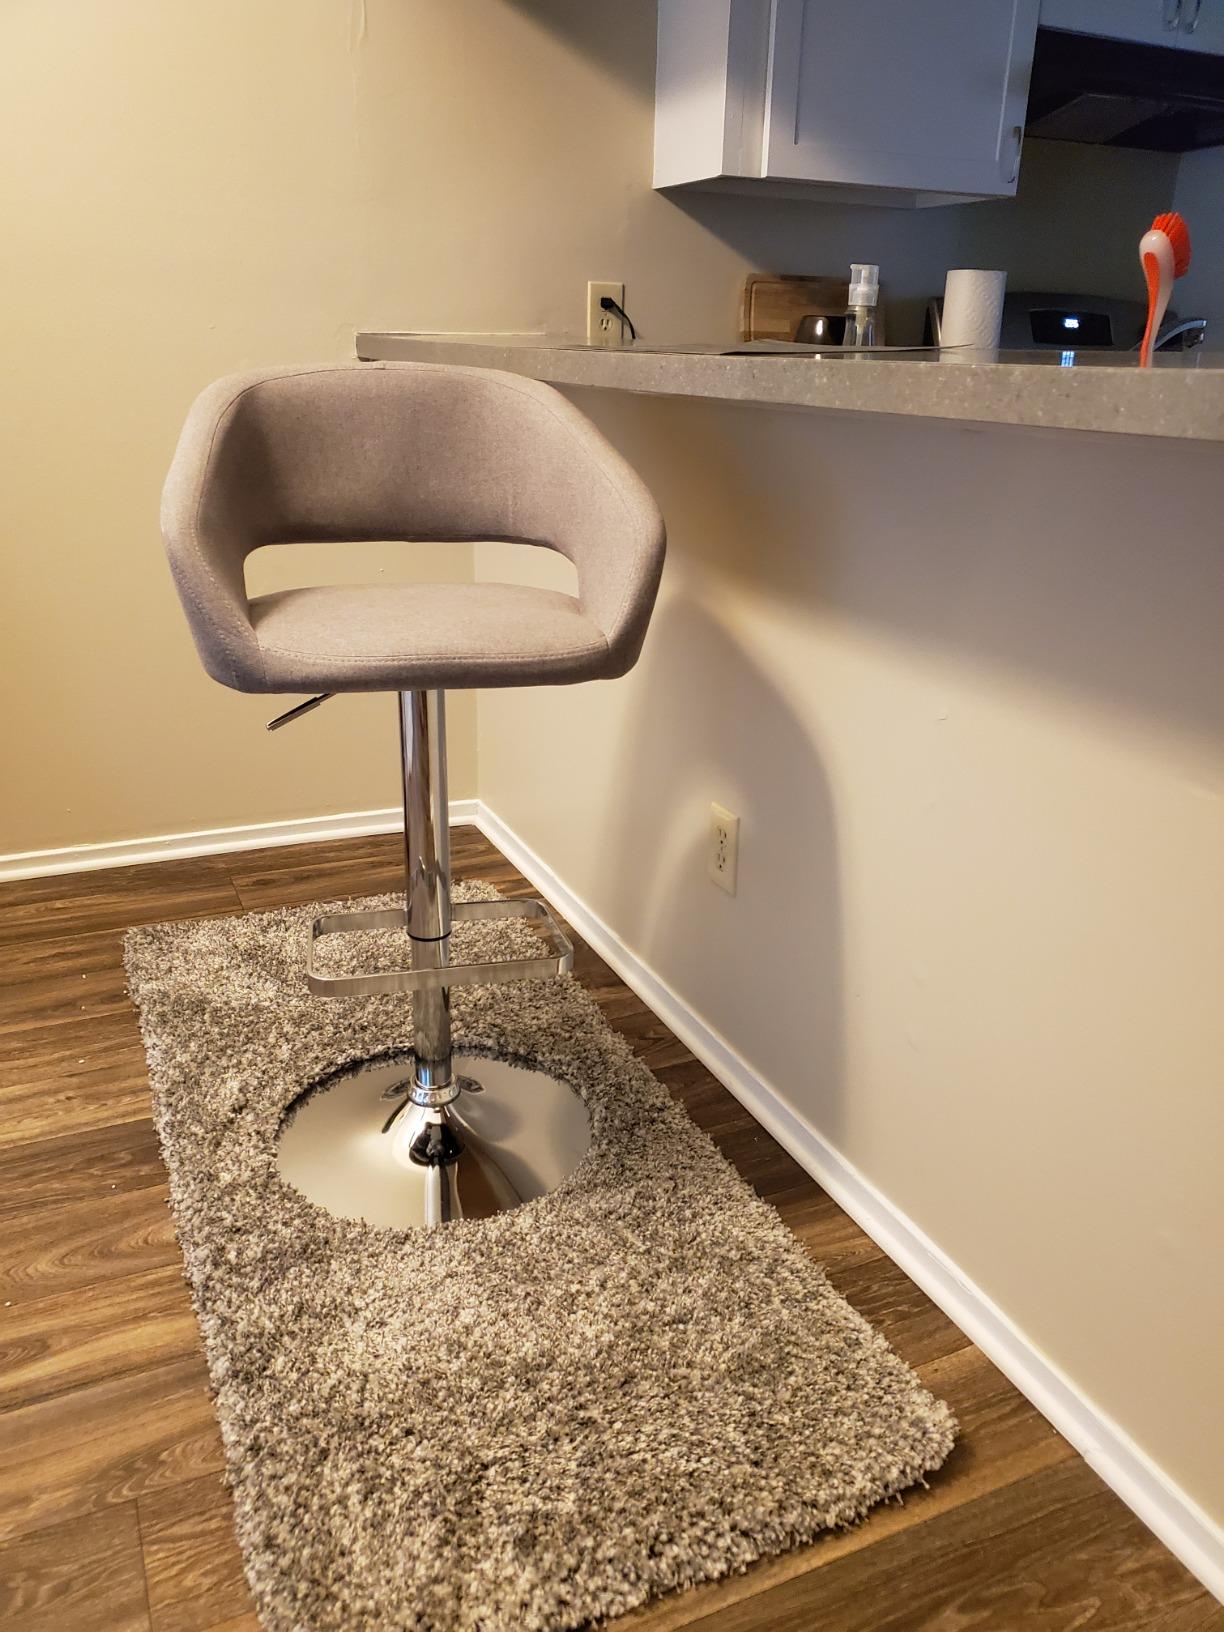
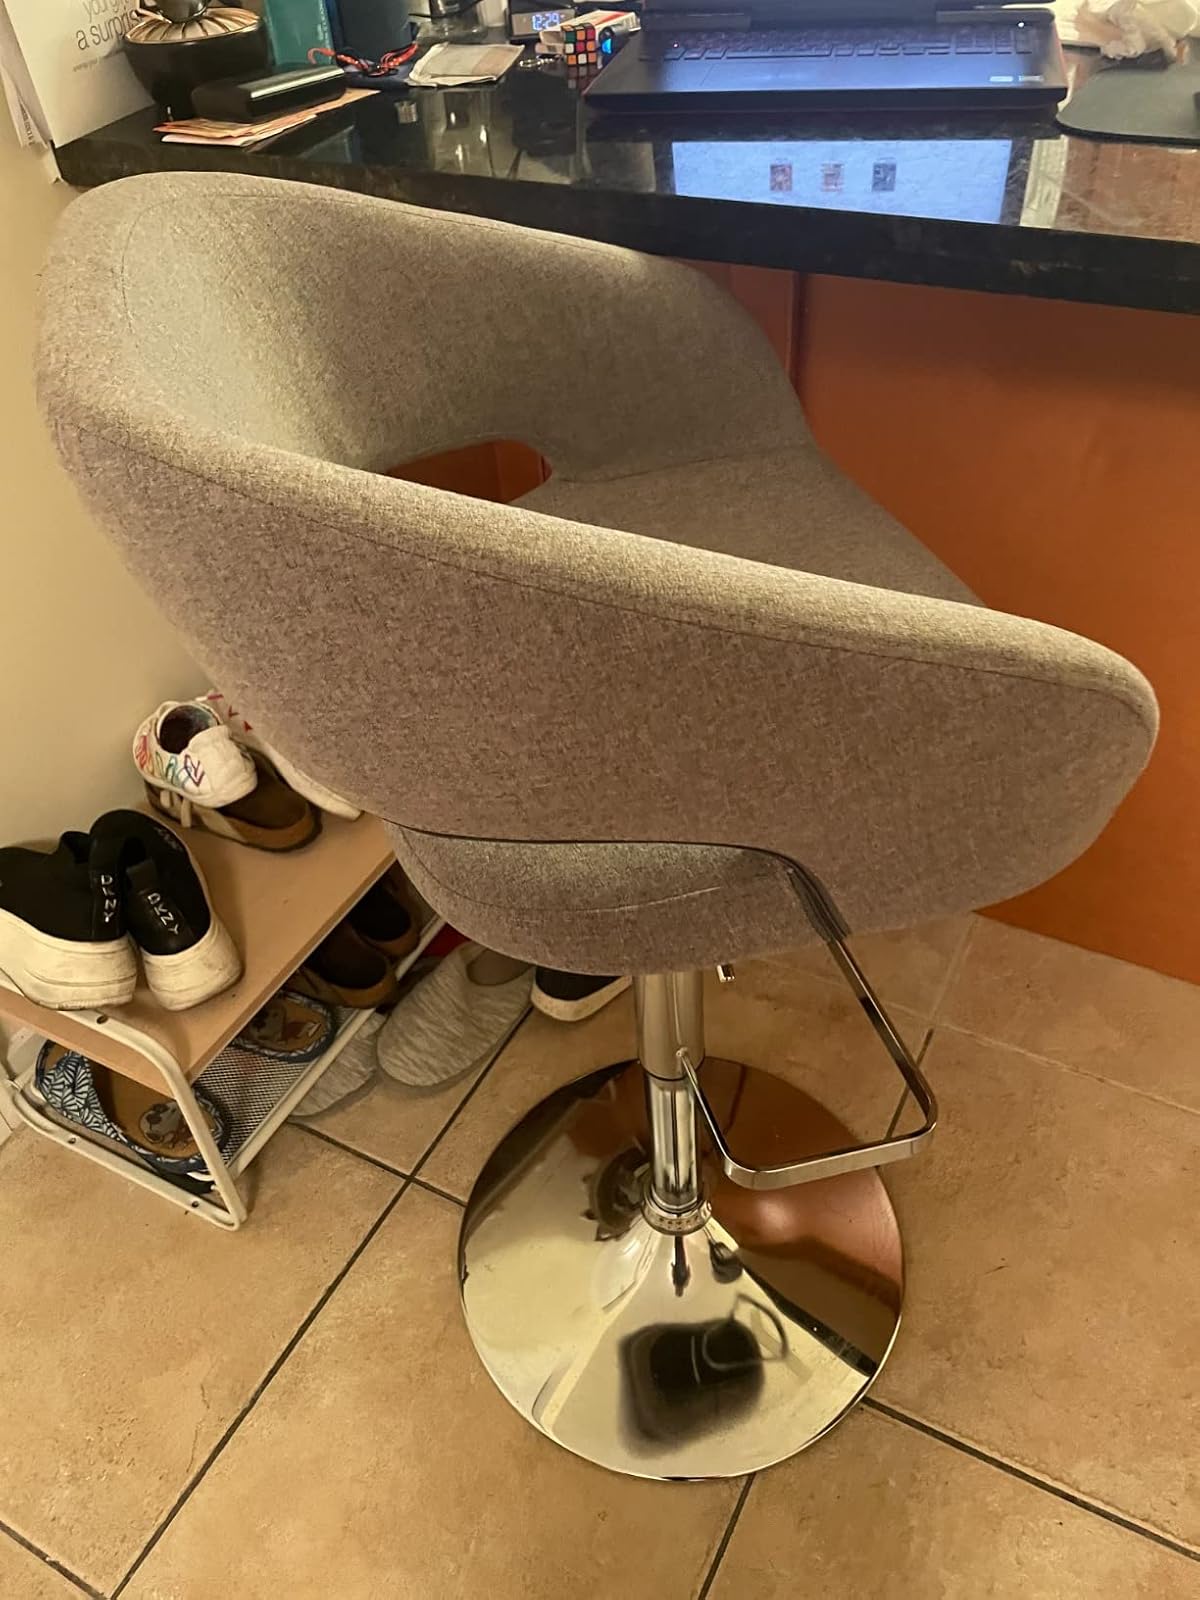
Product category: stool
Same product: yes